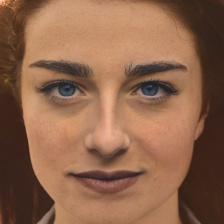
Label: faces